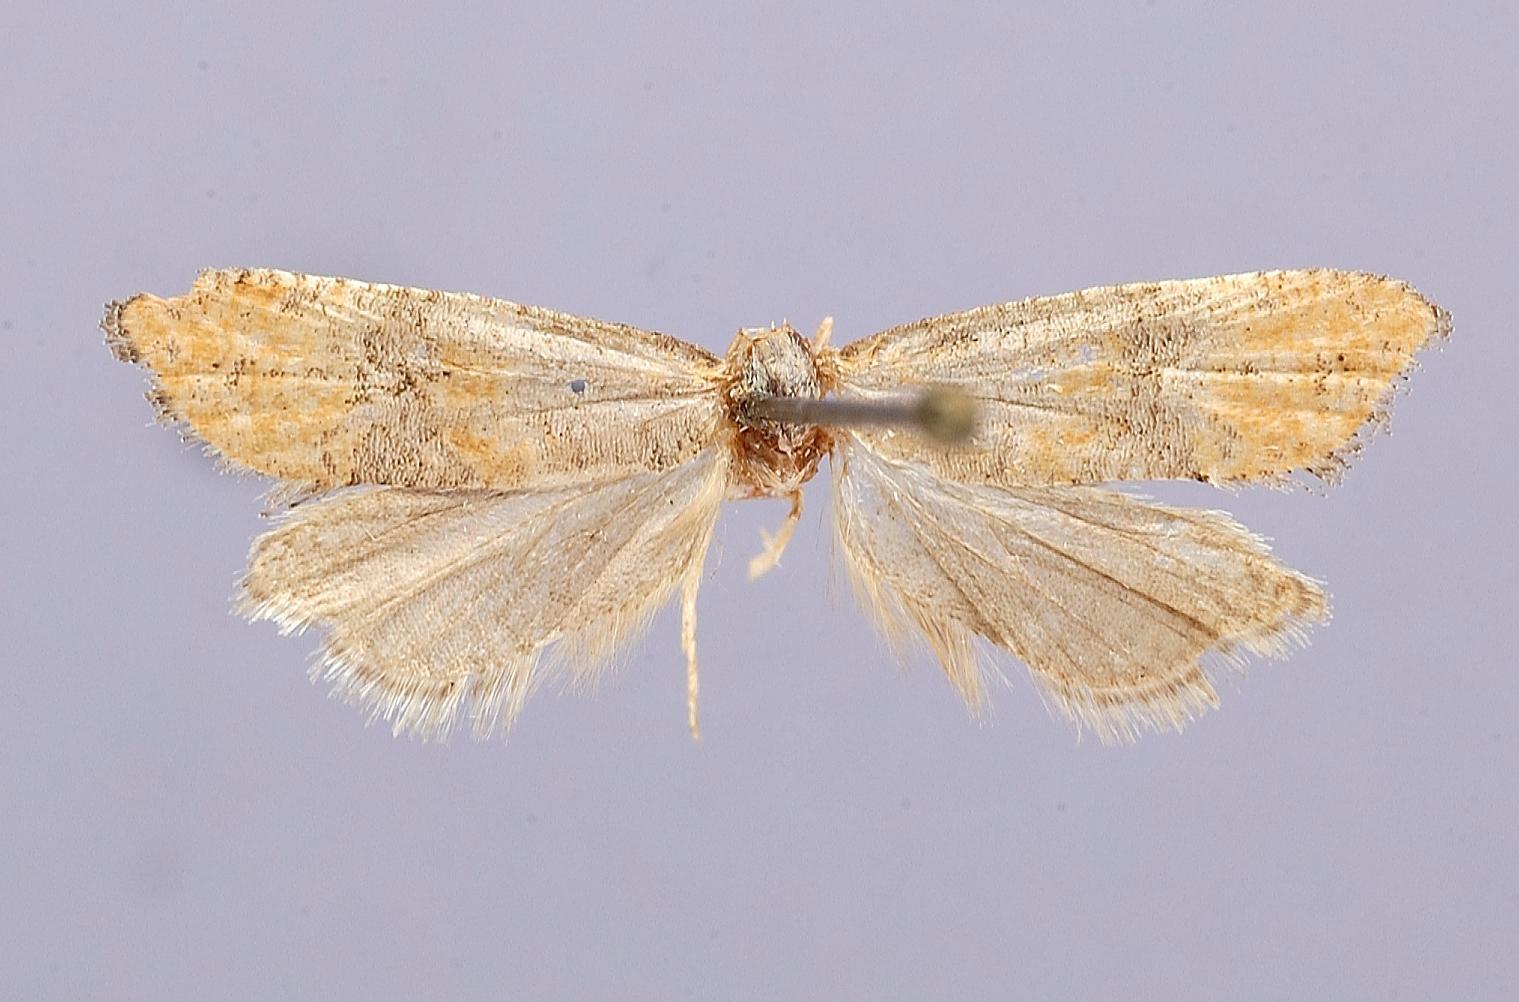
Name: Lasiothyris hemitephras
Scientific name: Lasiothyris hemitephras Clarke, 1968
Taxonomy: Animalia, Arthropoda, Insecta, Lepidoptera, Tortricidae
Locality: Puebla, Tehuacan, Puebla, Mexico
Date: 10 October